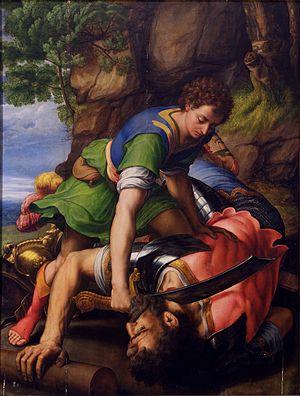
Michiel Coxcie, né vraisemblablement à Malines en 1499 et y décédé le 10 mars 1592, est un peintre primitif flamand. D'autres variantes de son nom sont Coxien, De Coxien, De Coxcie, Coxius, Van Coxcie et Coxie. Il se peut cependant que son lieu de naissance soit la ville de Liège.